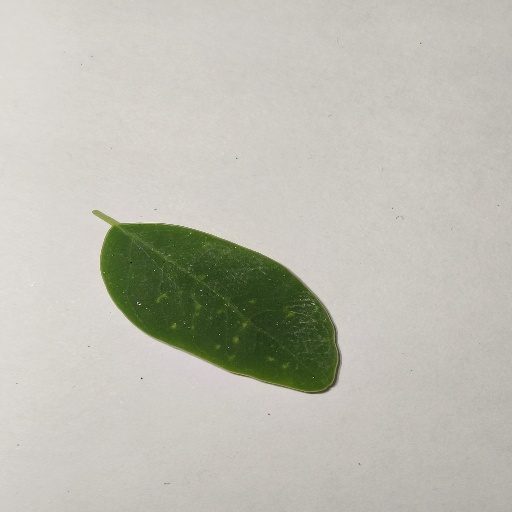
Species: Sojina
Leaf condition: Healthy Leaf